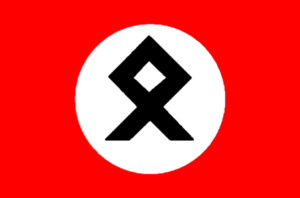
Le Golpe Borghese était une tentative de coup d'État en Italie dans la nuit du 7 au 8 décembre 1970 et organisée par Junio Valerio Borghese, fondateur du Fronte Nazionale et en relation étroite avec Avanguardia Nazionale. Après l'échec de la tentative, 48 personnes ont été arrêtées, accusées de complot politique, mais elles ont toutes été absoutées par une condamnation définitive en 1984.
Avanguardia Nazionale était une organisation italienne néo-fasciste et nationaliste révolutionnaire, fondée le 25 avril 1960 par Stefano Delle Chiaie, officiellement dissoute en 1976 à la suite de la Loi Scelba.
La bataille de Valle Giulia du 1ᵉʳ mars 1968 est le nom donné à un affrontement entre des étudiants italiens et la police, les premiers tentant de reconquérir la faculté d'Architecture de l'Université de Rome, que la police occupait après avoir délogé les étudiants à la suite de l'occupation des locaux. Elle oppose aussi les militants d'extrême gauche et d'extrême droite. Cet évènement est considéré comme l'un des signes avant-coureurs des années de plomb.